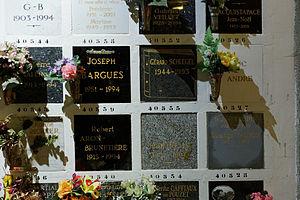
Cases du columbarium du cimetière du Père-Lachaise.
Robert Aron-Brunetière, né le 26 janvier 1915 à Nancy, et mort à Paris le 3 février 1994, est un dermatologue mondialement reconnu, également compétent en endocrinologie et allergologie. Ancien Chef du Service de Dermatologie de la Fondation A. de Rothschild, il a effectué de nombreuses recherches dont les résultats ont été publiés dans les revues professionnelles françaises et étrangères, et a été à l’origine d’avancées décisives dans le traitement de l’acné. Il est également l’auteur de plusieurs ouvrages de vulgarisation qui ont connu un grand succès de librairie. Robert Aron-Brunetière est commandeur de la Légion d’Honneur, et grand officier de l’Ordre National du Mérite.
Le cimetière du Père-Lachaise de Paris est le lieu d'incinération de nombreuses personnalités.